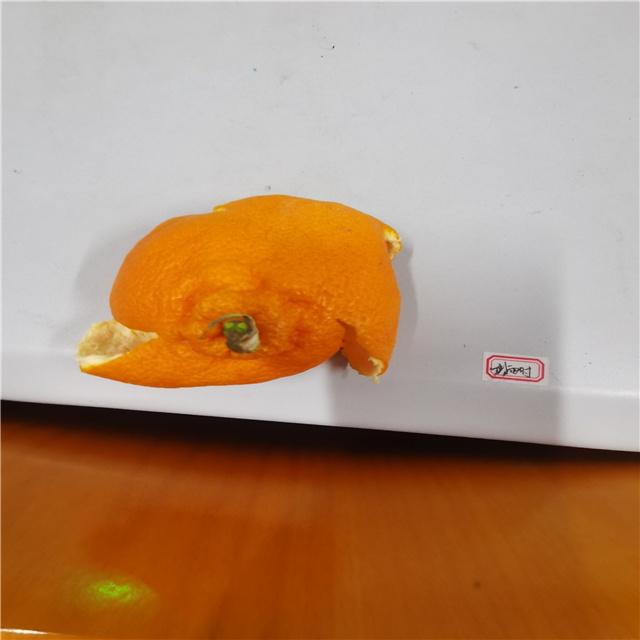
Label: peels